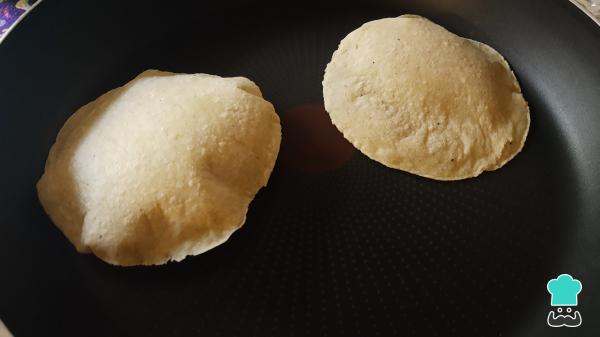
En un comal o sartén caliente, cocina las tortillas hasta que se inflen, aproximadamente tardarán de 1 o 2 minutos en estar listas. Únicamente mantén a una temperatura media alta y proporciona la vuelta para que se cocinen uniformemente.